Aircrew brevet

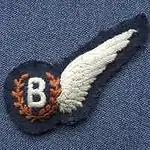
An obsolete bomb aimer's flying badge.

There are also a number of obsolete Mission Aircrew flying badges that are no longer in use such as: